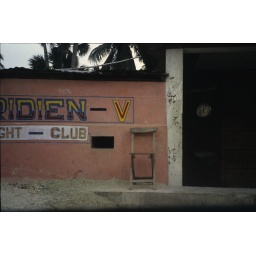
in Cyvadier on haiti's south coast. note the tiny ticket window and the guard's chair